Timati

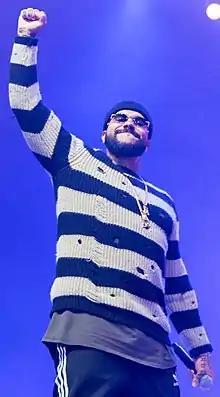
Timati in 2018

Timur Ildarovich Yunusov (born 15 August 1983), better known by his stage name Timati, is a Russian rapper, singer, record producer, actor, and entrepreneur.